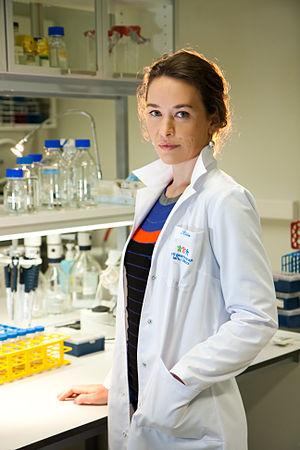
La généticienne Riin Tamm, Estonian Biocentre.
Riin Tamm, née le 12 août 1981 à Tartu, est une généticienne estonienne travaillant à l'Université de Tartu, et une vulgarisatrice scientifique.